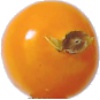
Label: Physalis 1